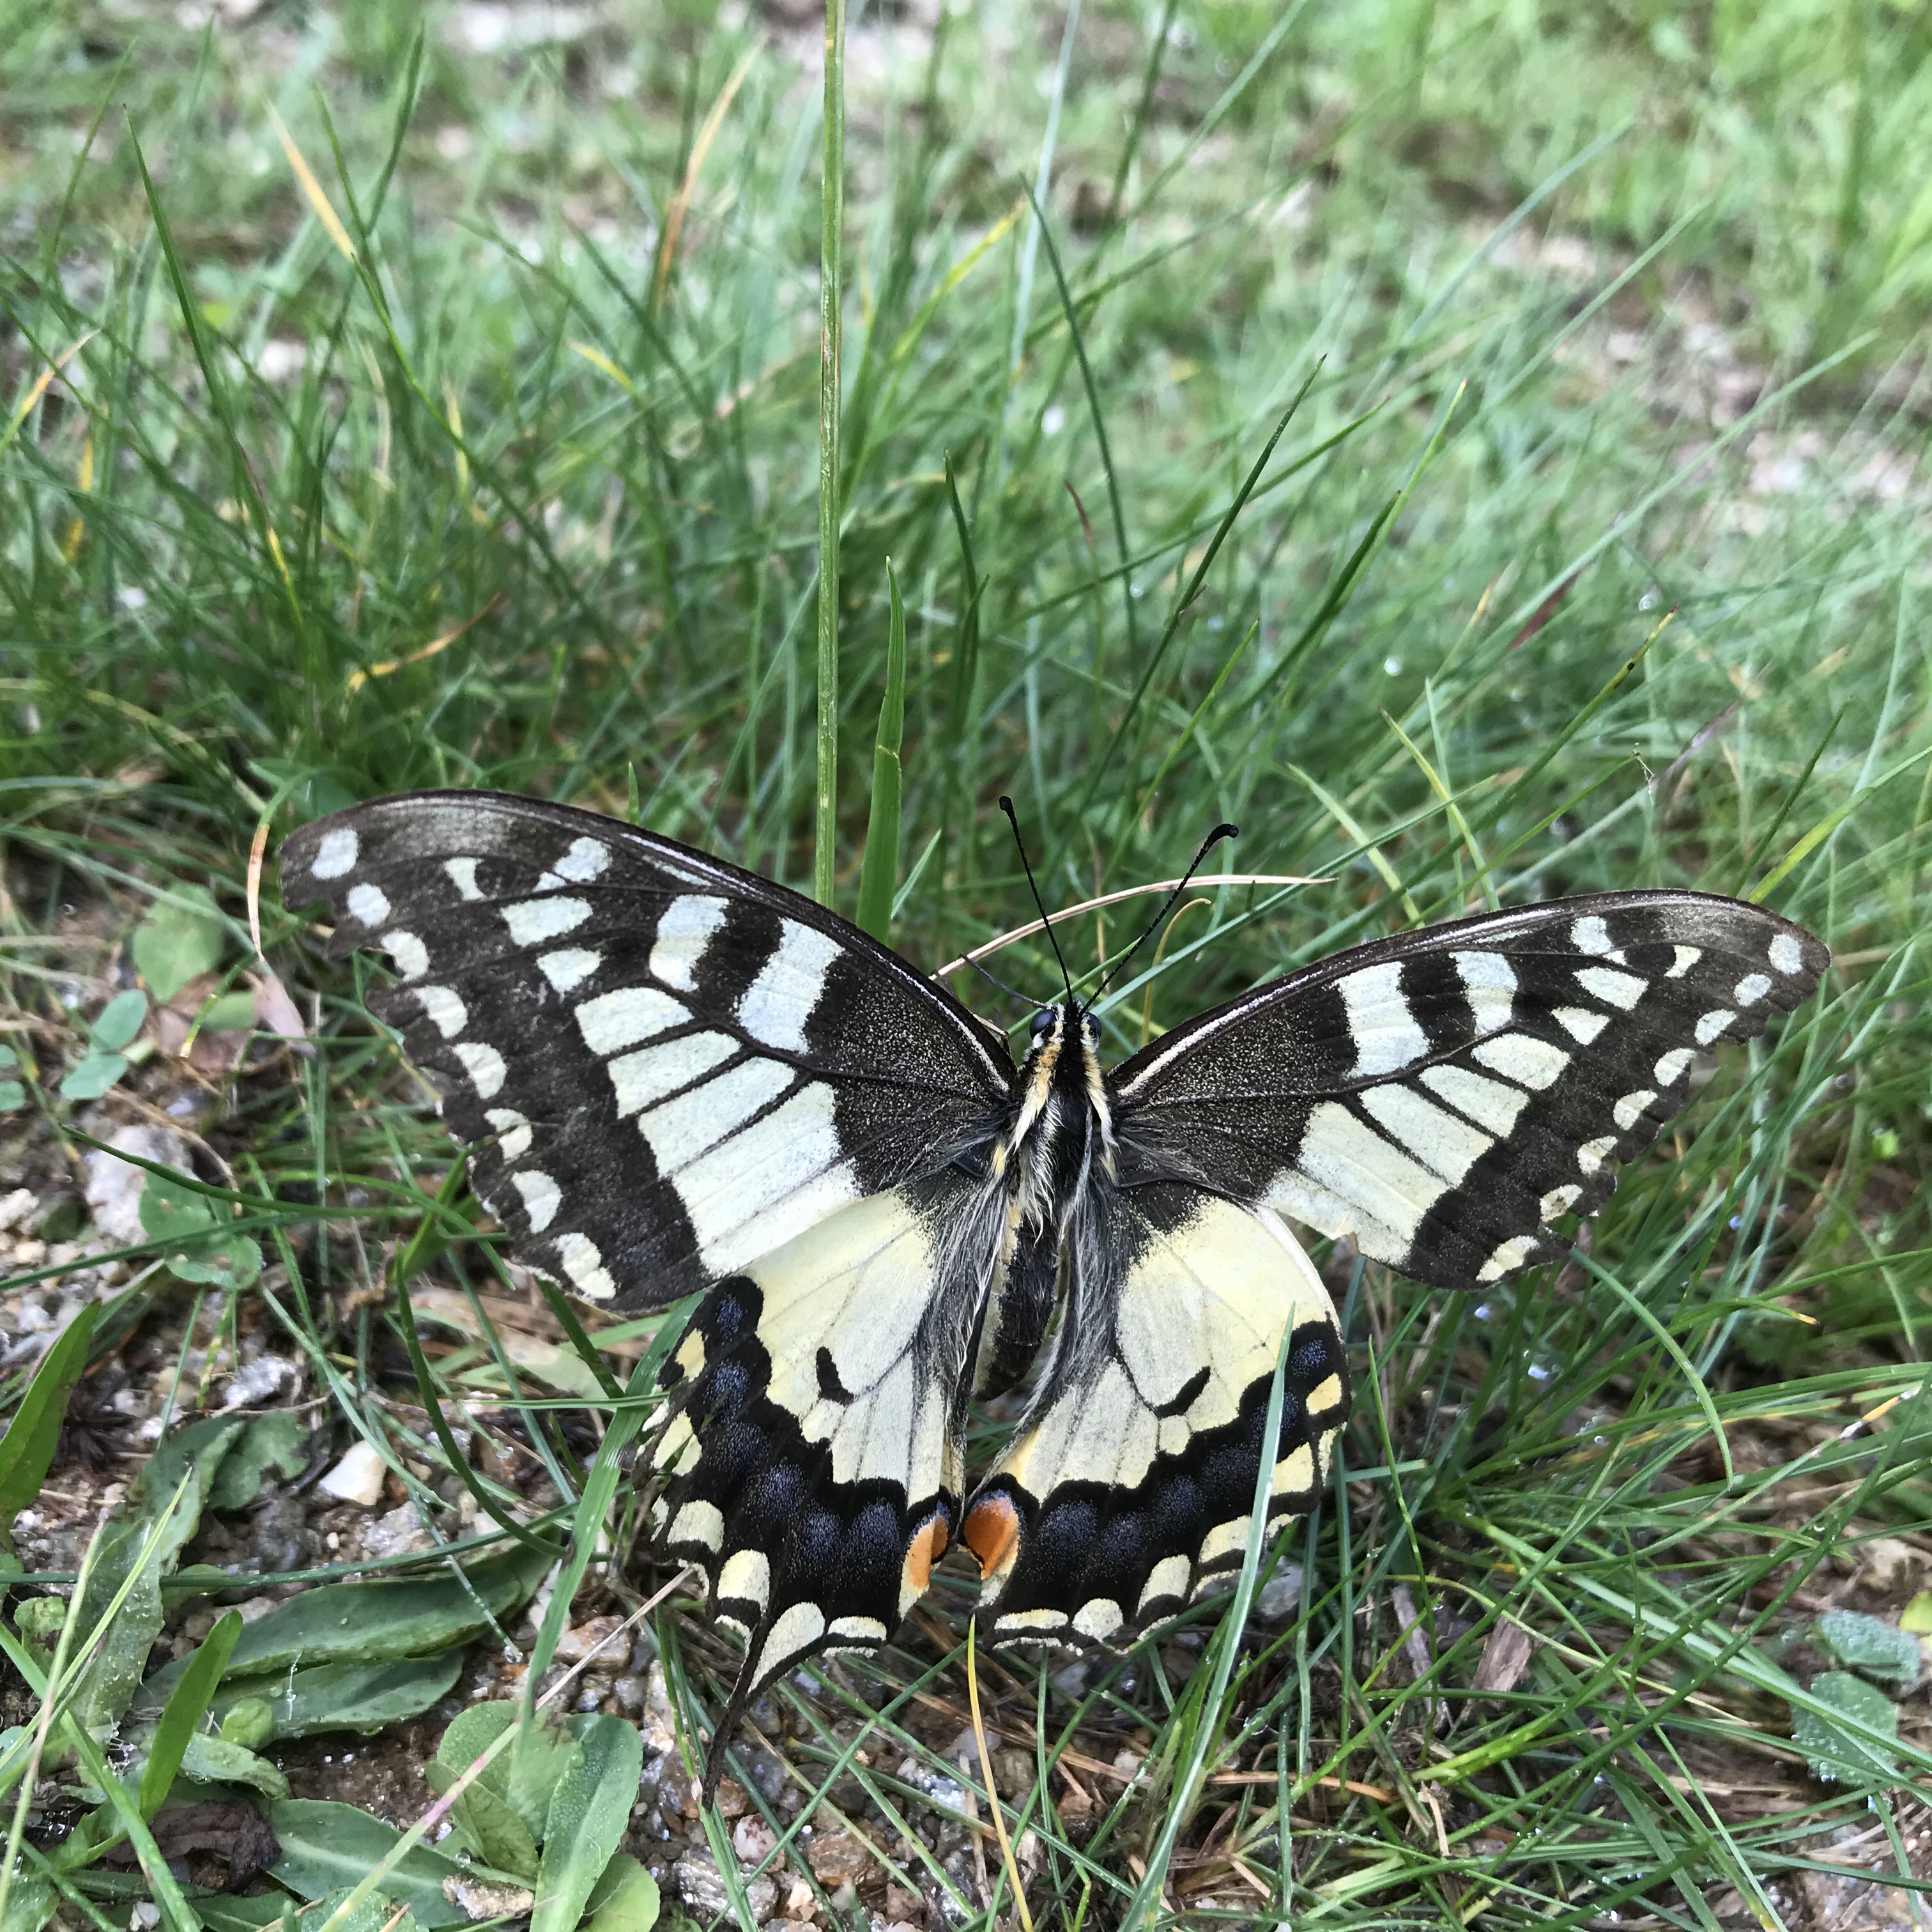
butterfly, nature, pollinator, plant, insect, arthropod, botany, moths and butterflies, grass, papilio, invertebrate, swallowtail butterfly, papilio machaon, wildlife, wing, grassland, Limenitis, terrestrial animal, moth, brush footed butterfly, lycaenid, riodinidae, pieridae